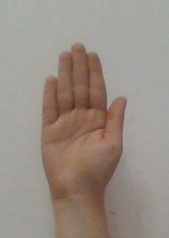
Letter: seen